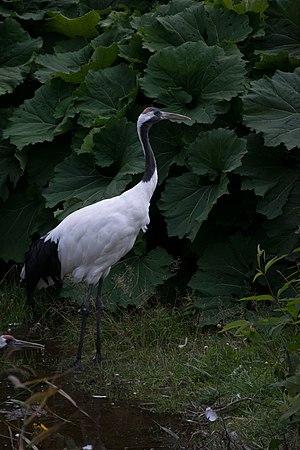
Une grue du Japon au zoo sauvage de Saint-Félicien (Québec, Canada).
Le Zoo sauvage de Saint-Félicien est un parc zoologique canadien situé dans la province de Québec, à Saint-Félicien.